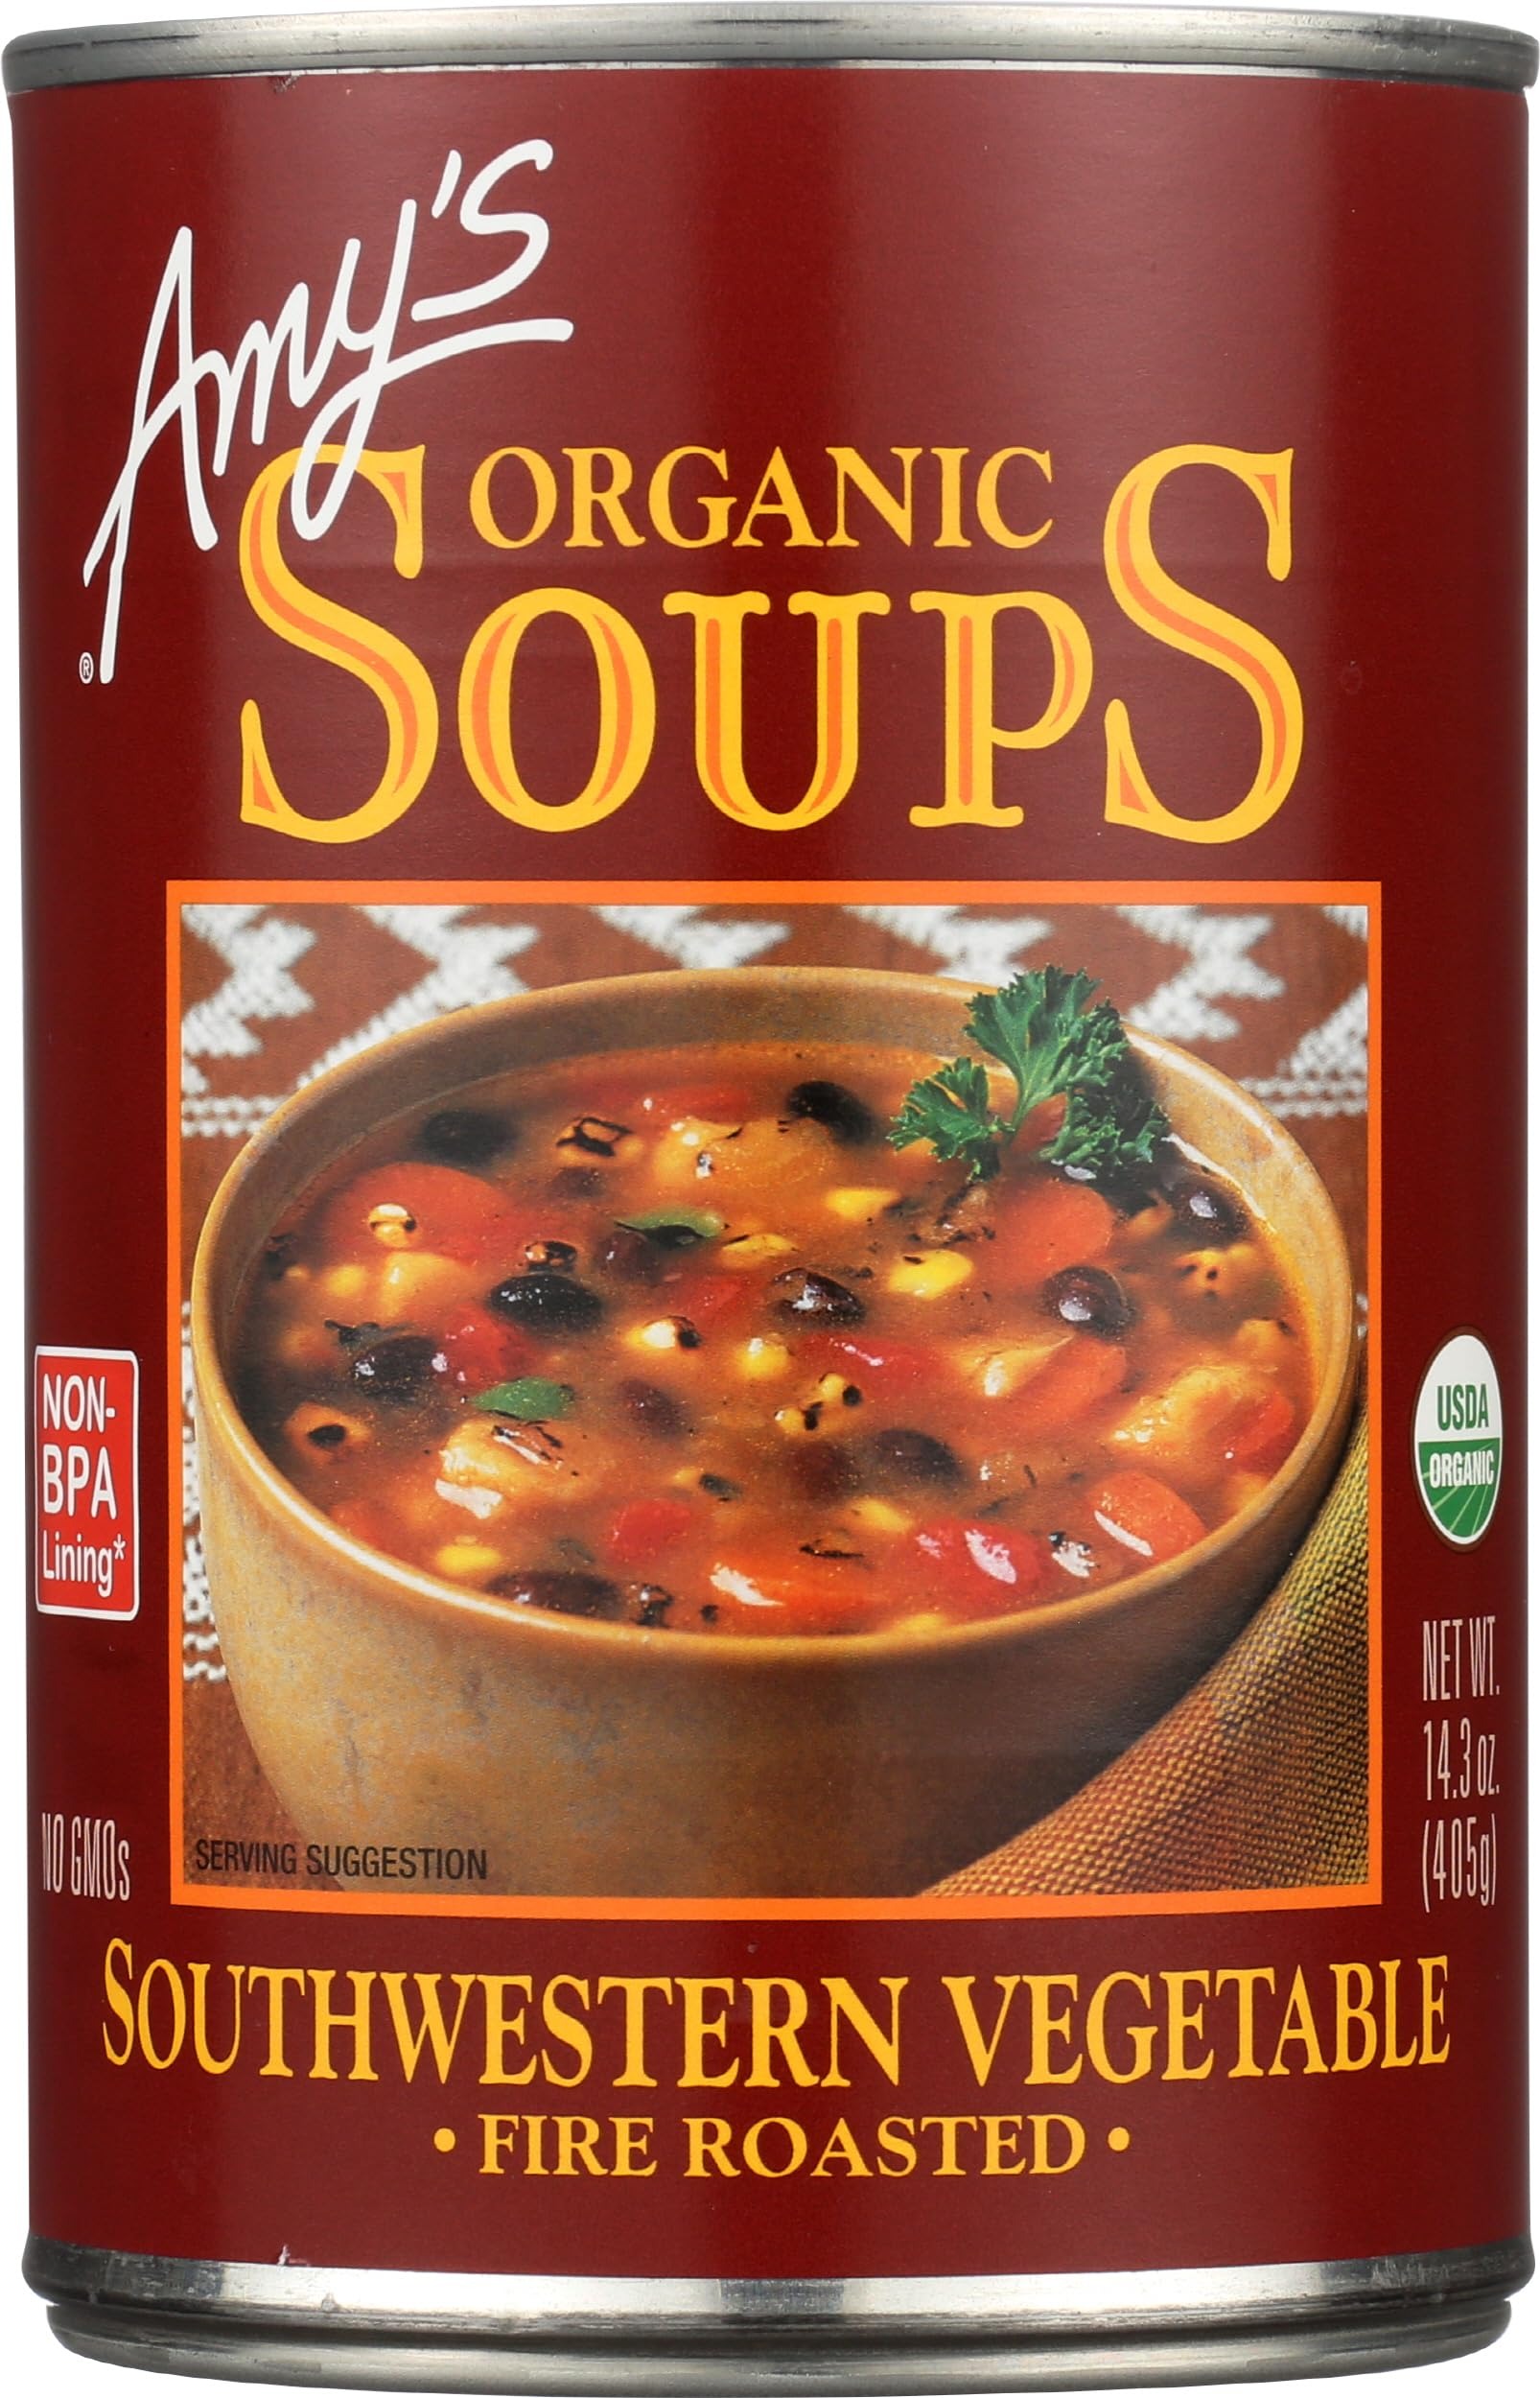
Item Name: Amy's Organic Soup Fire Roasted Southwestern Vegetable -- 14.3 oz
Bullet Point 1: Gluten-Free
Bullet Point 2: No Gmos, Non-Bpa Lining*
Bullet Point 3: One 14.3 Oz. Can Of Organic Southwestern Vegetable Soup, Fire Roasted
Bullet Point 4: Usda Organic
Value: 14.3
Unit: Fl Oz

Price: 4.94